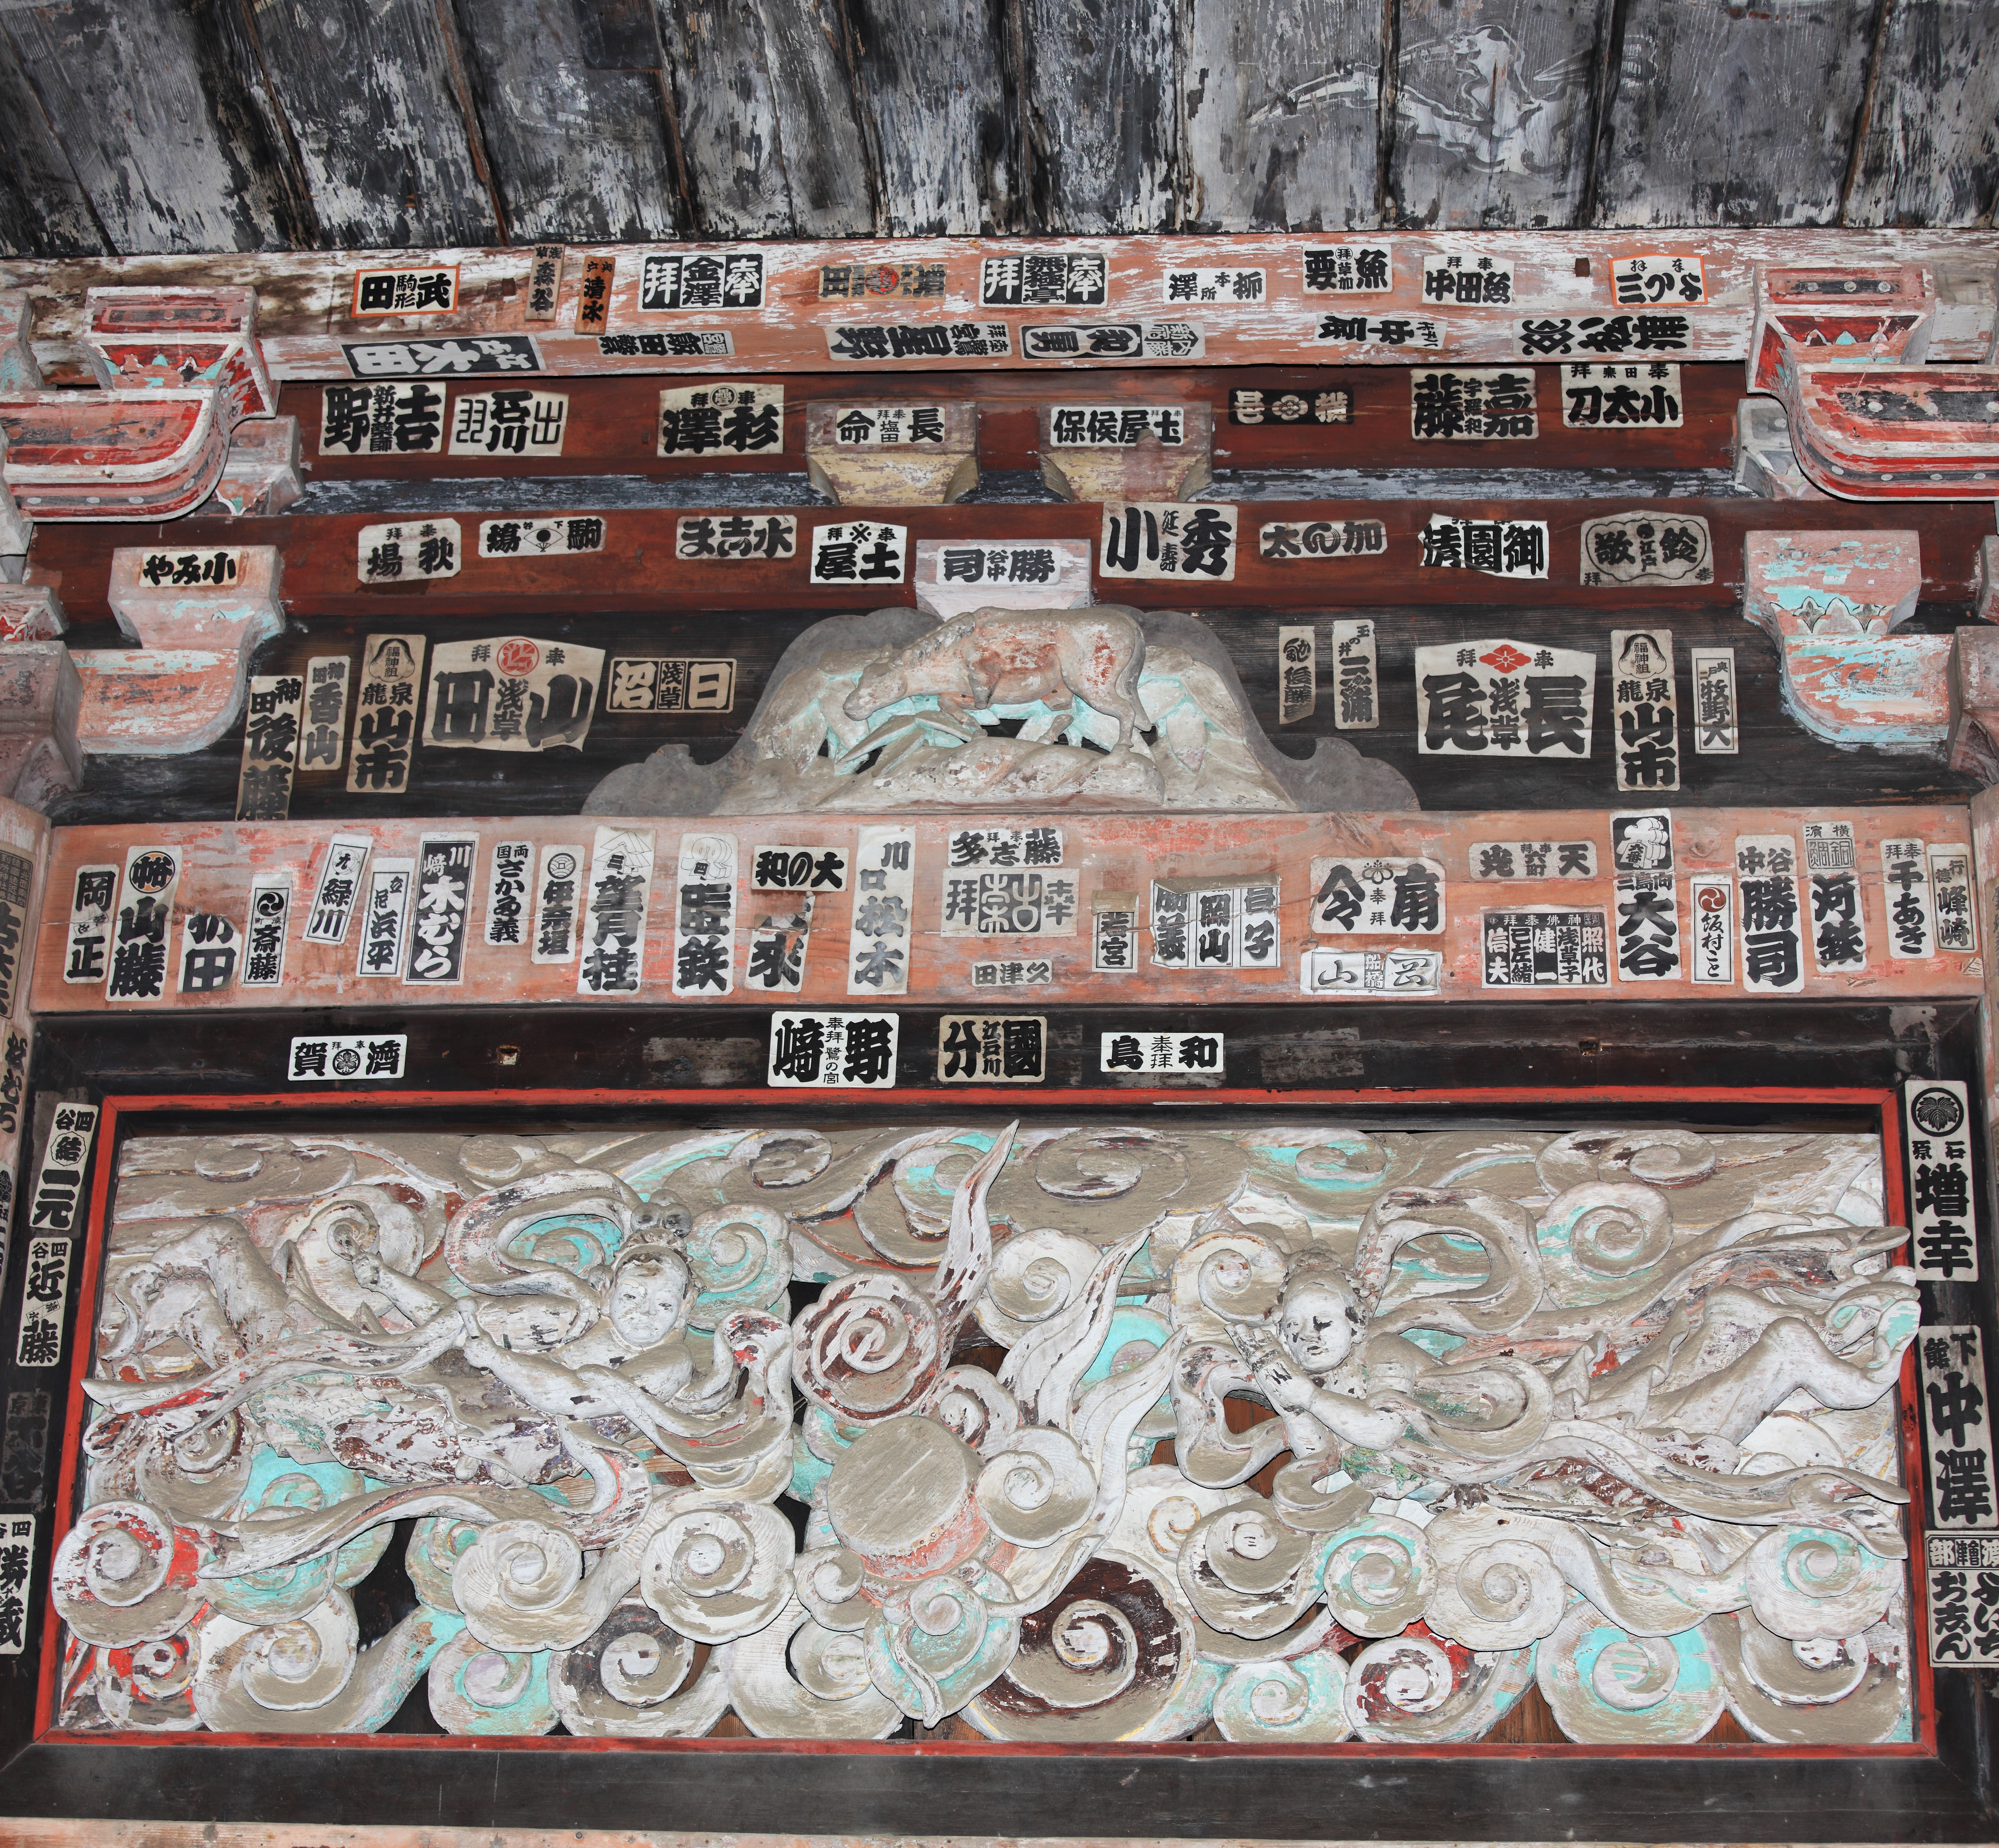
wood, wall, high, art, temple, carvings, tochigi, 5d, hires, carving, markii, hi, res, resolution, mashikomachi, hagagun, saimyouji, senjafuda, senshafuda, ancient history